Franjo Krežma

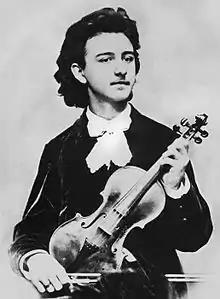
Franjo Krežma

Franjo Krežma (4 September 1862 – 15 June 1881), also known as Franz Krezma in German-speaking countries, was a Croatian violinist and composer.